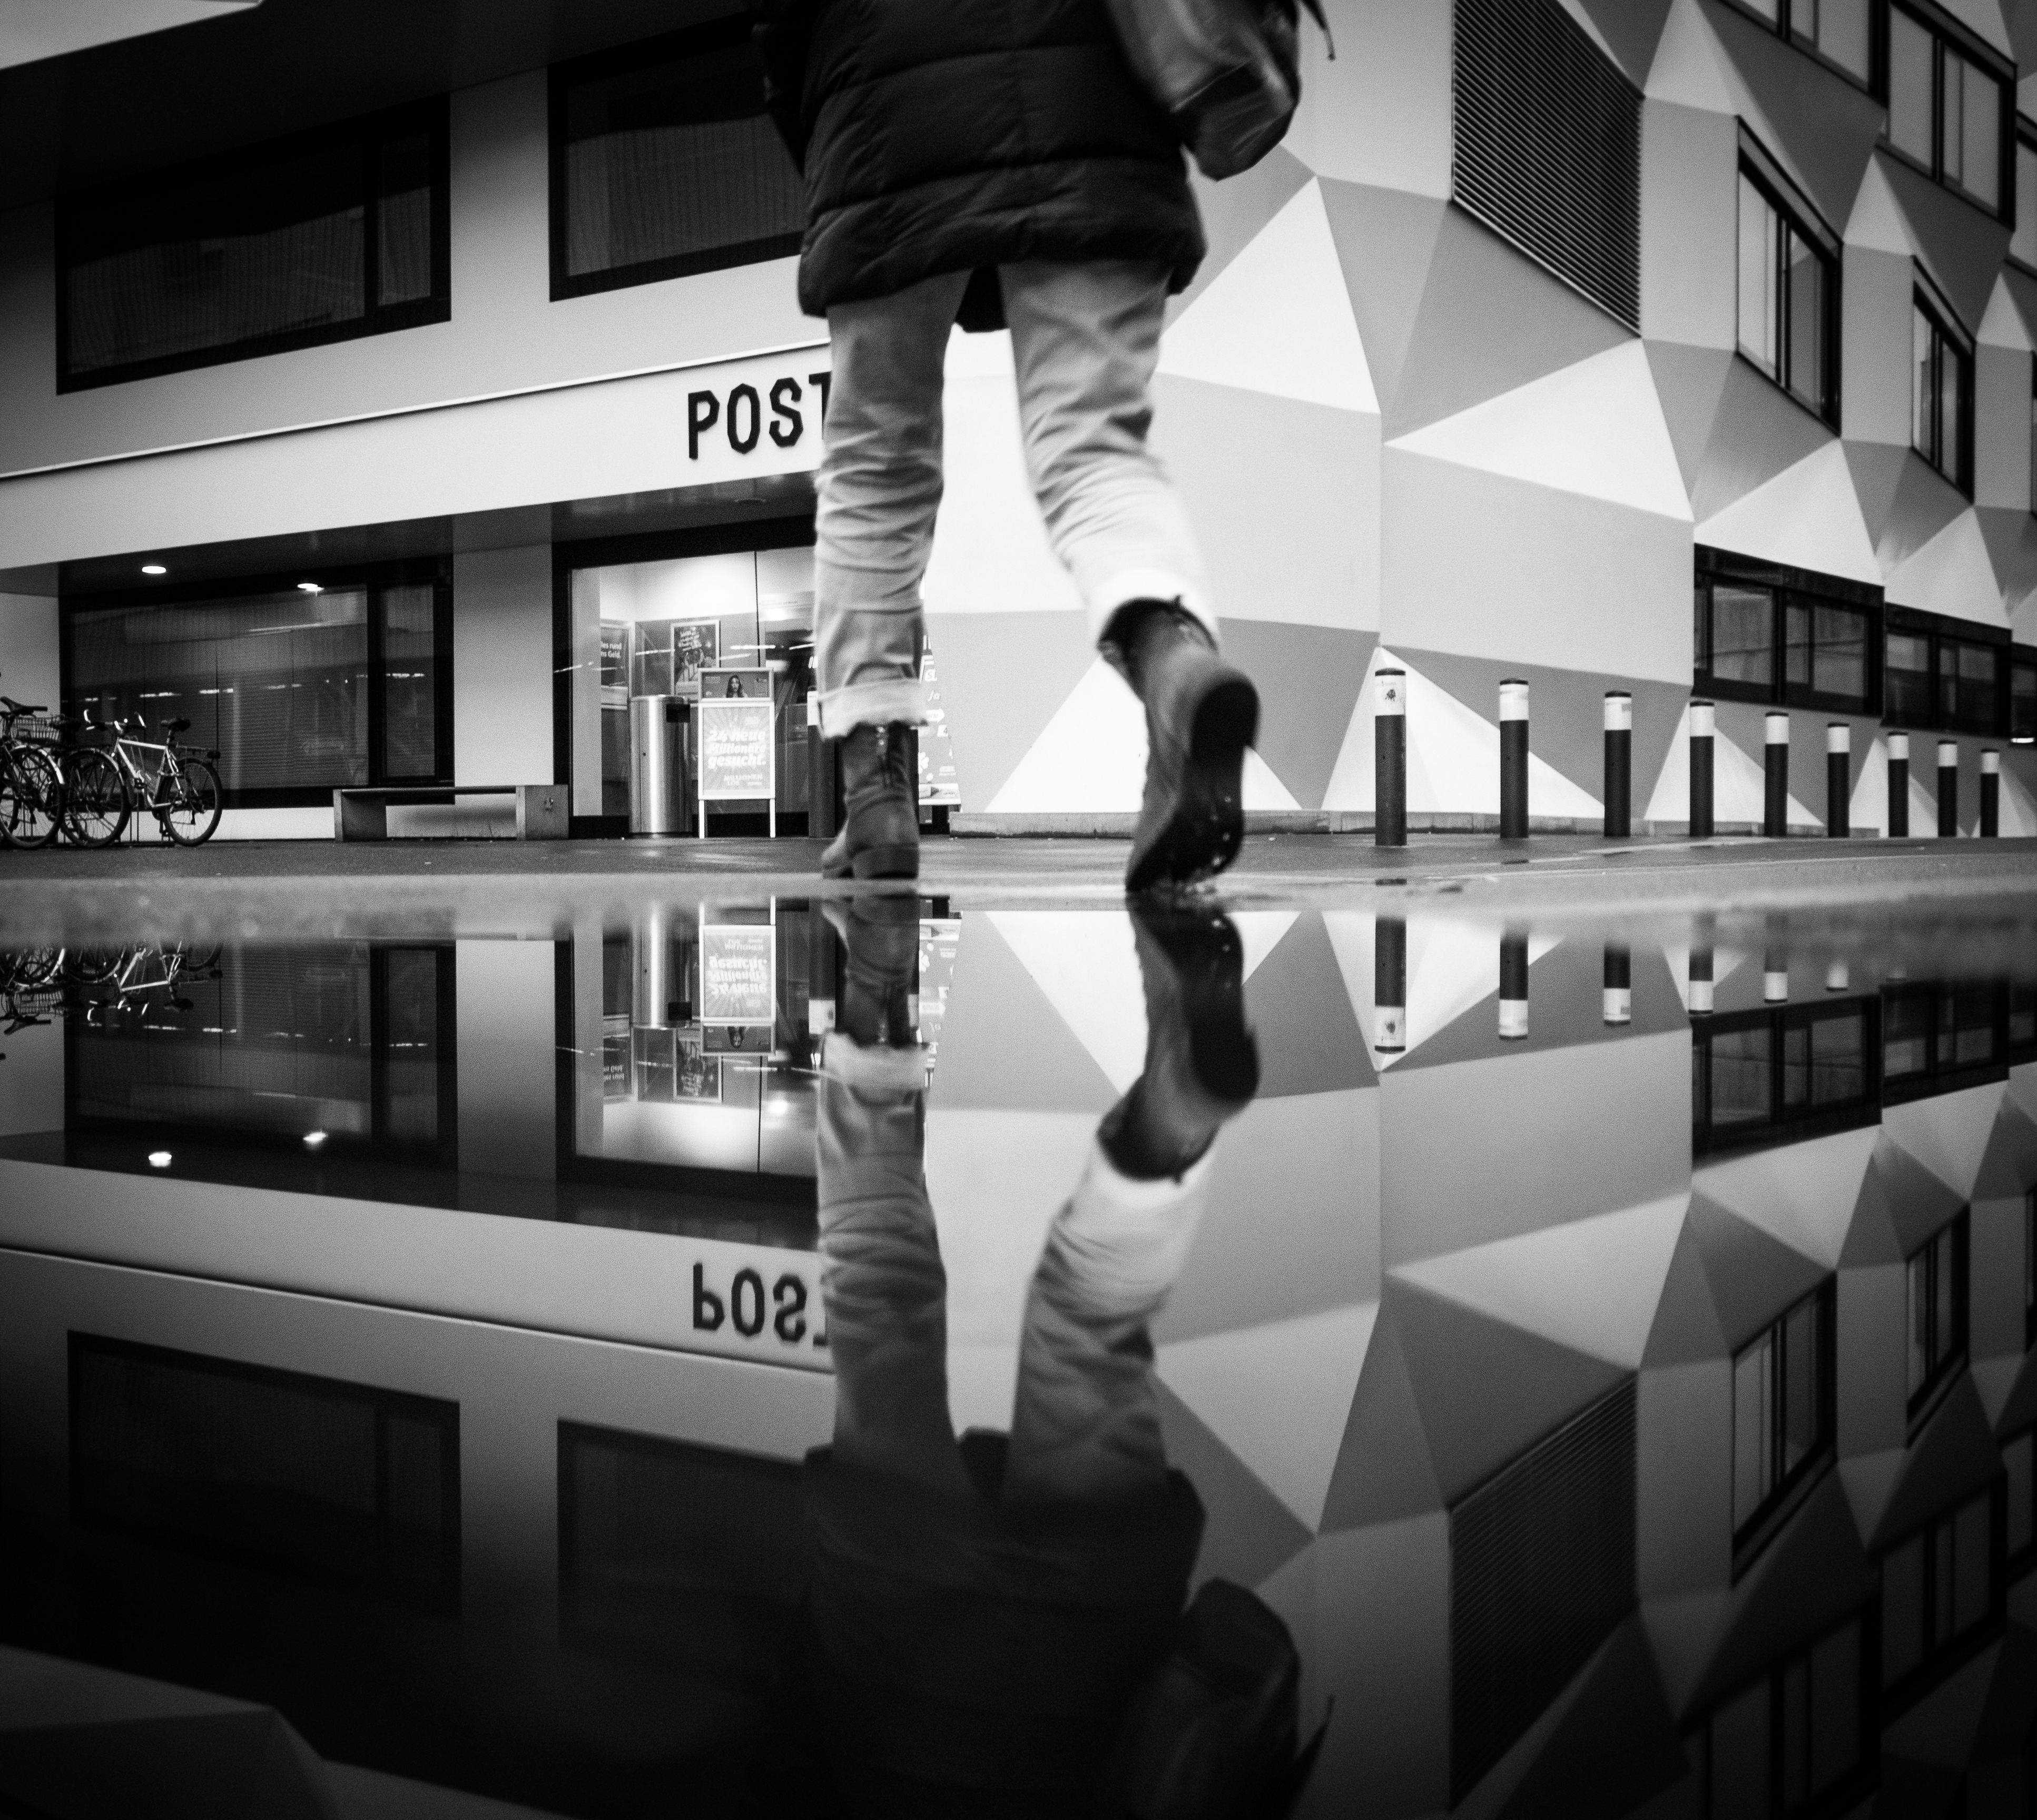
black and white, white, photography, black, monochrome, design, sports, photograph, shape, monochrome photography